Sevan, Armenia

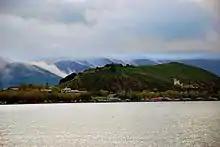
Summer in Sevan

After World War I, Yelenovka was included within independent Armenia from 1918 until its Sovietization in 1920.